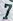
Number: 7